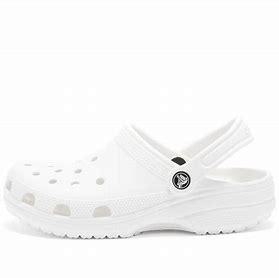
Brand: Crocs
Model: 100